Carbide lamp

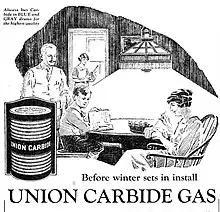
Advertisement for home acetylene gas lighting, 1922

A mining or caving lamp has calcium carbide placed in a lower chamber, the generator. The upper reservoir is then filled with water. A threaded valve or other mechanism is used to control the rate at which the water is allowed to drip into the chamber containing the calcium carbide. By controlling the rate of water flow, the production of acetylene gas is controlled. This, in turn, controls the flow rate of the gas and the size of the flame at the burner, and thus the amount of light it produces.